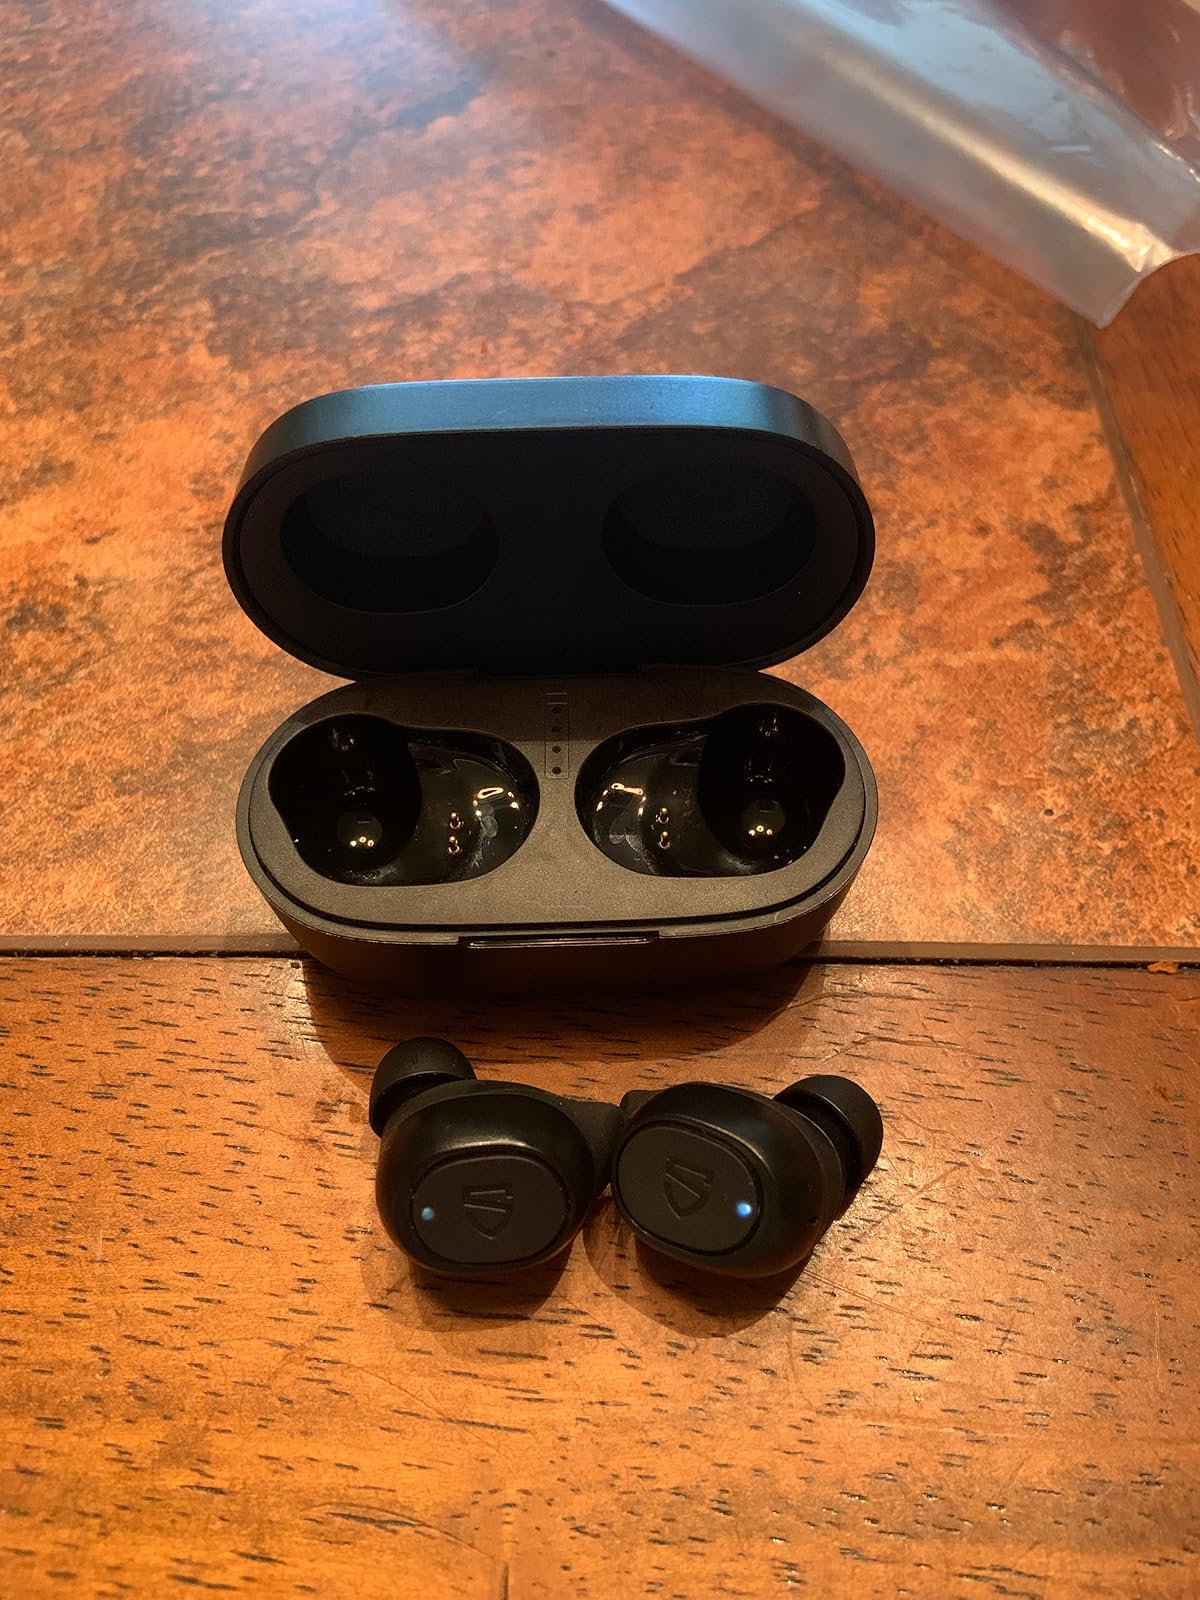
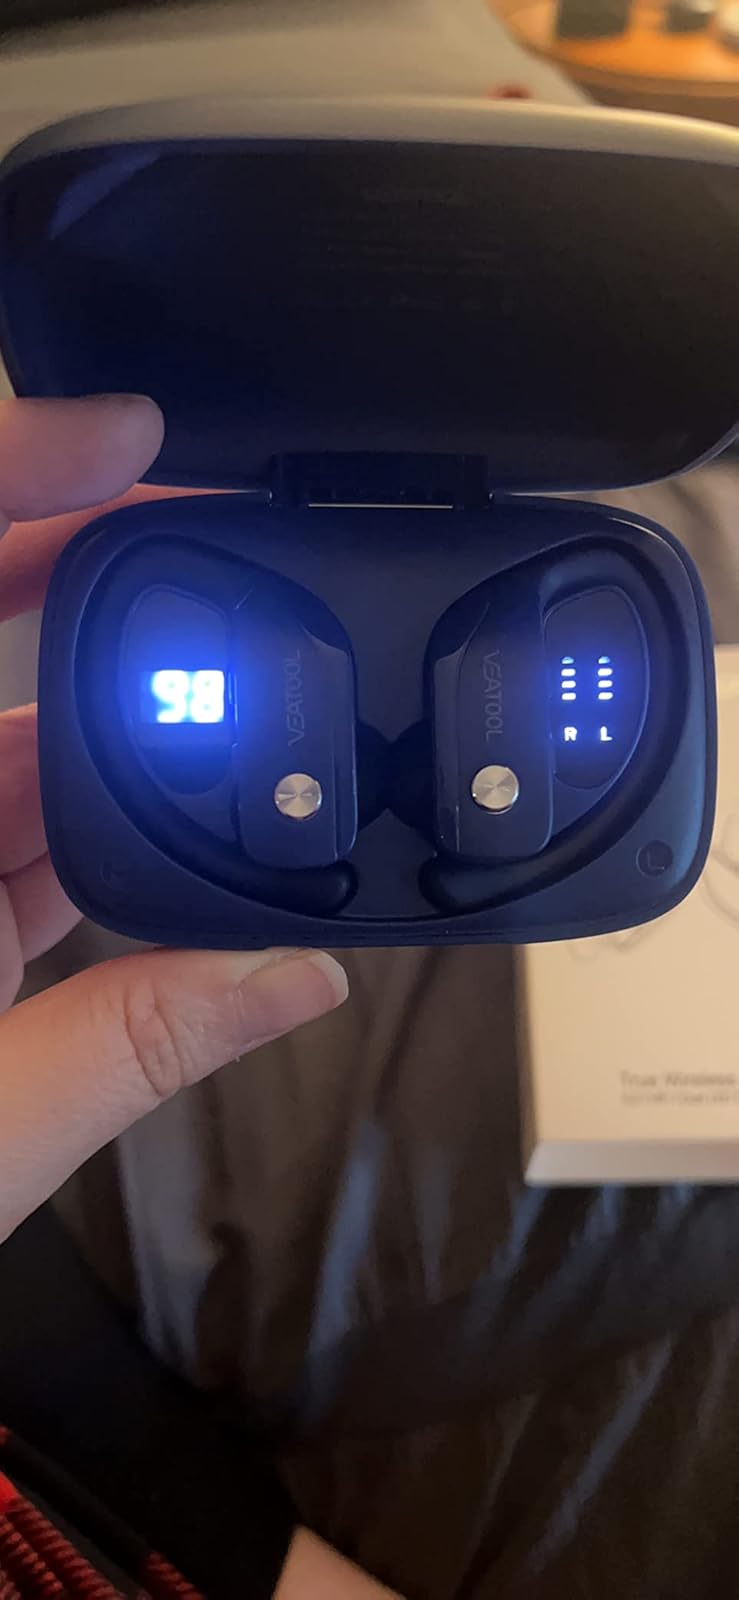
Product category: earbuds
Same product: no